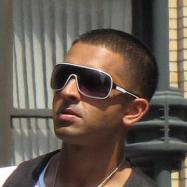
Age: 29